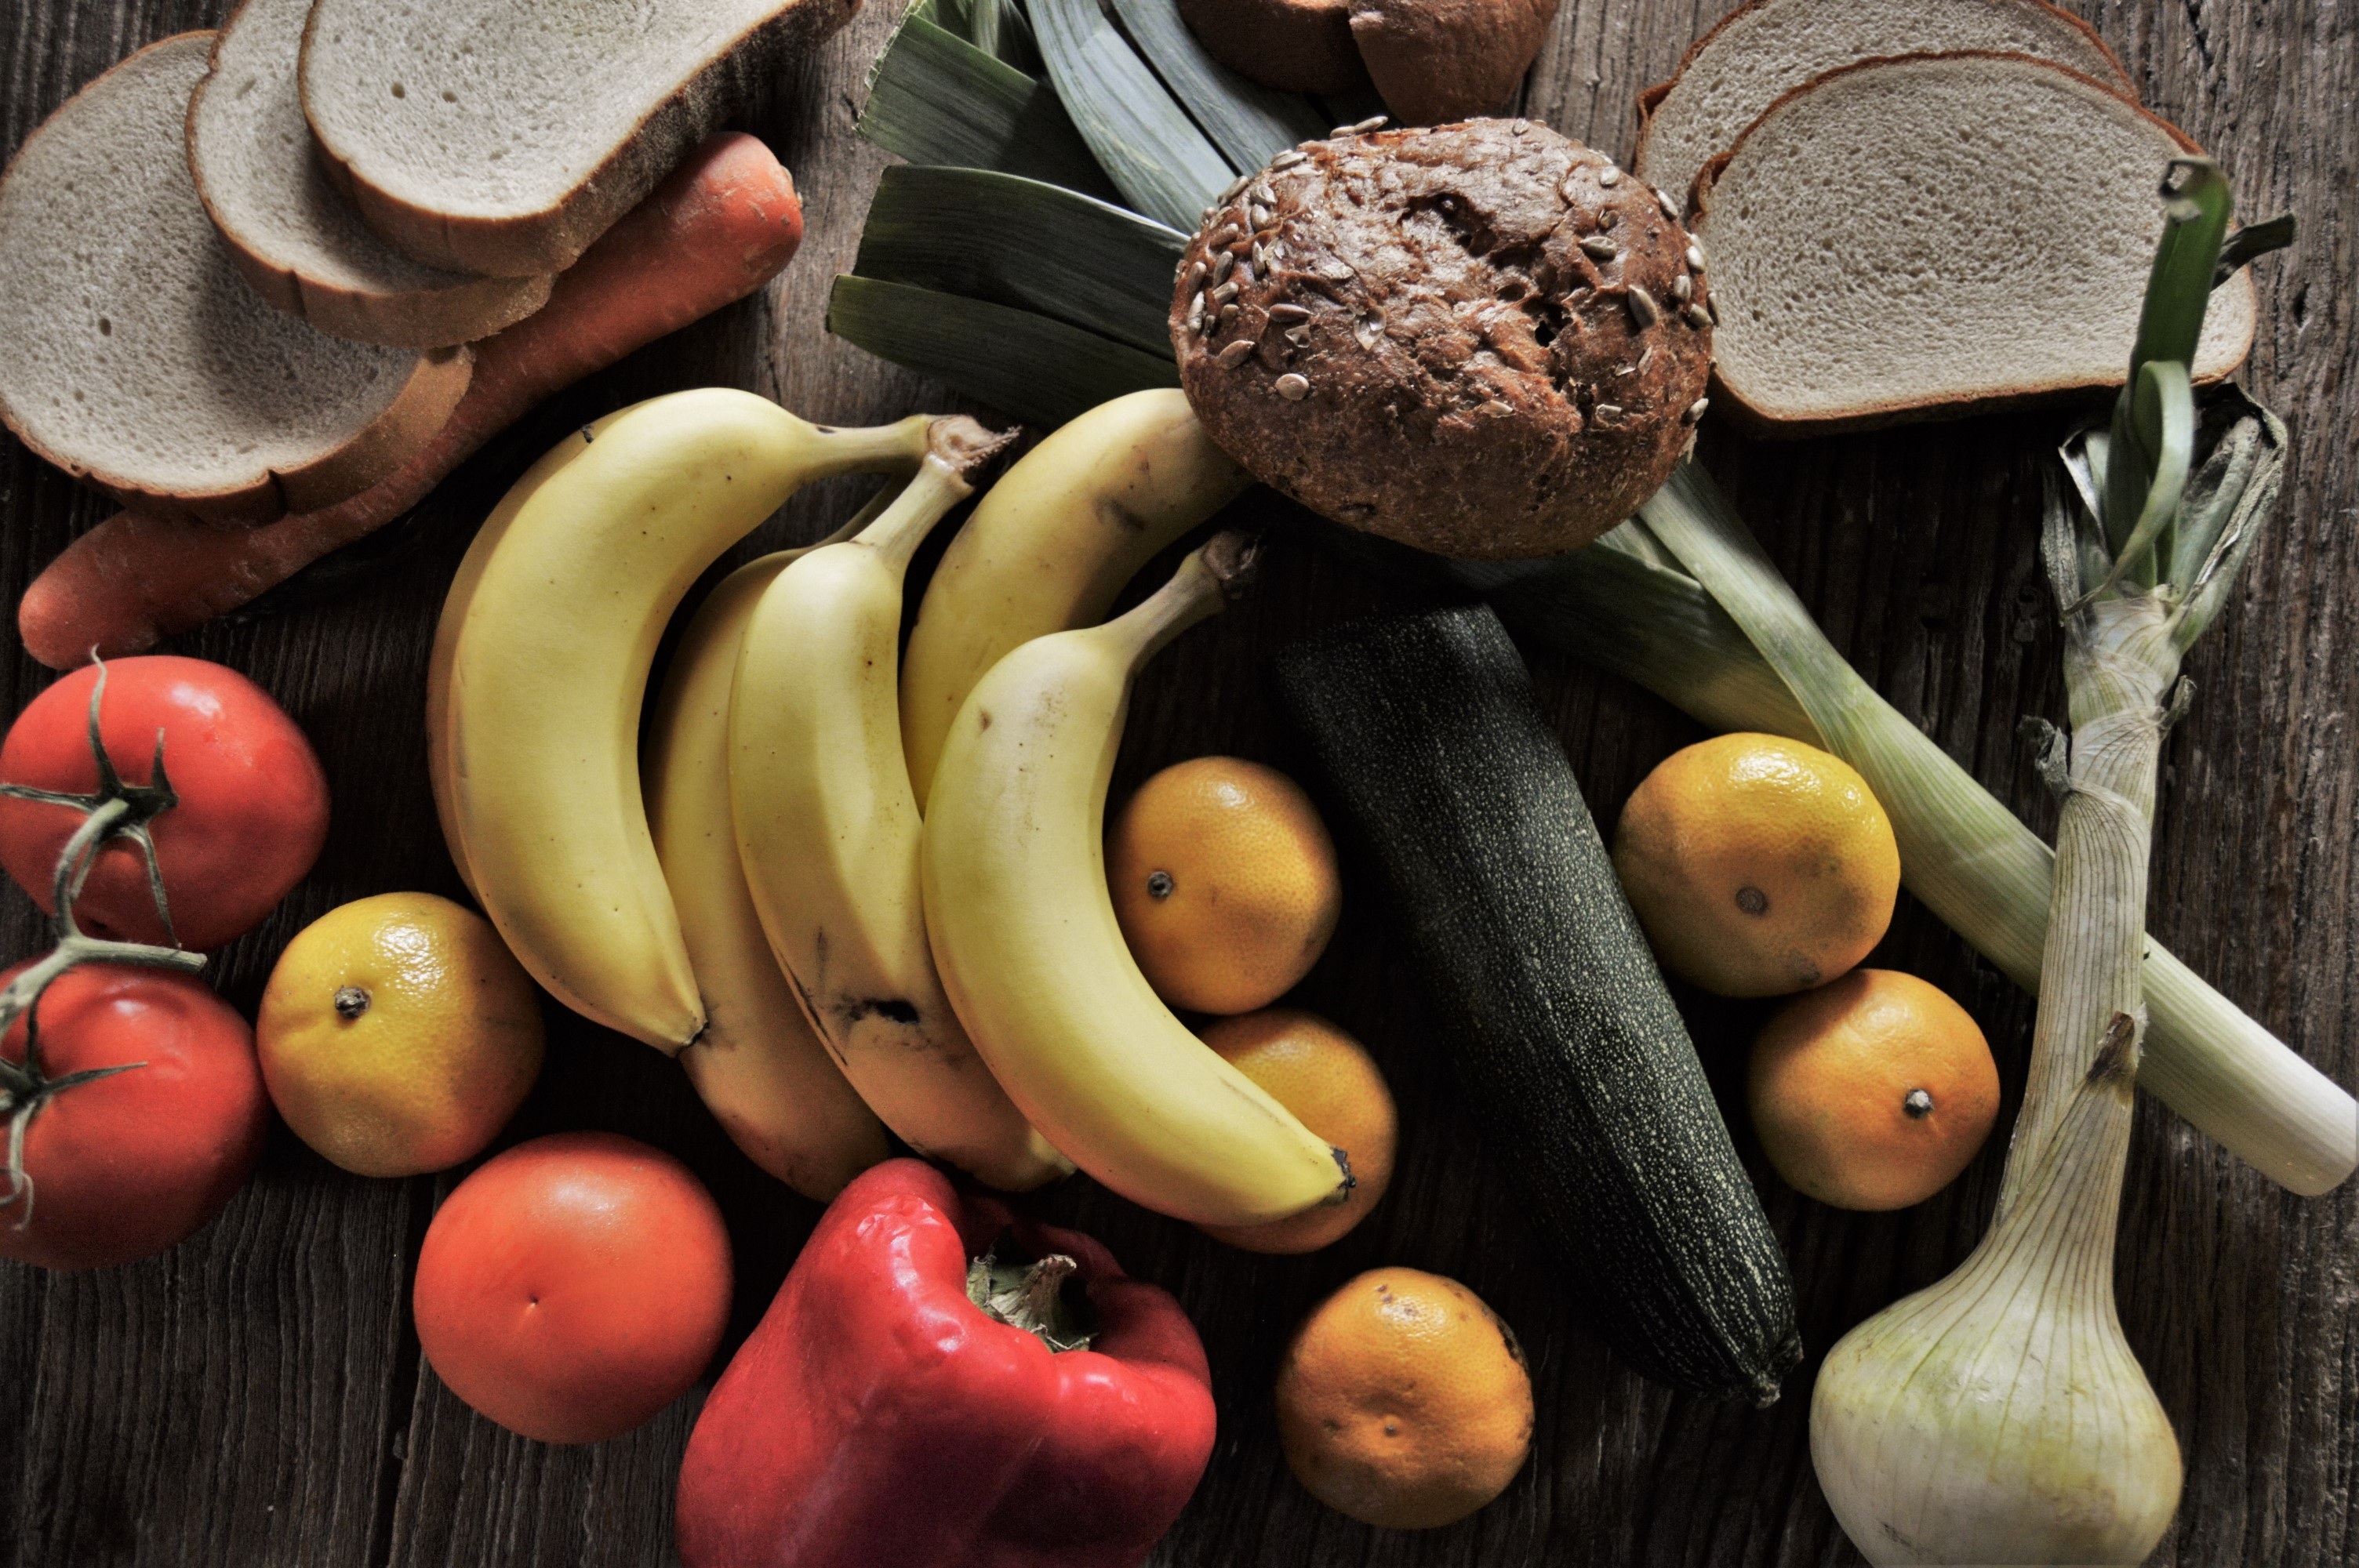
plant, food, produce, vegetable, flowering plant, land plant